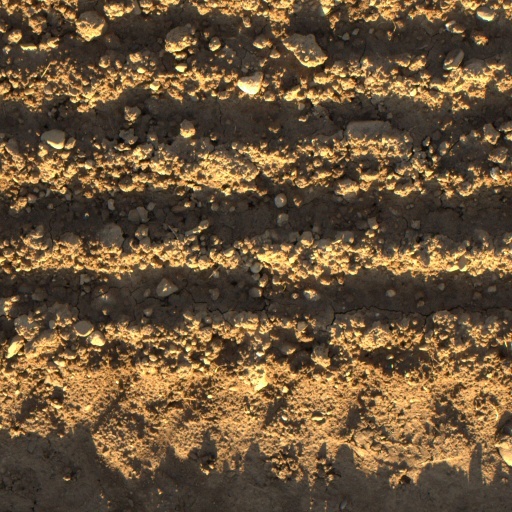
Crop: wheat